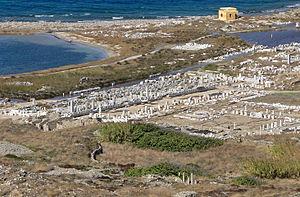
L'Avenue des Processions à Délos en Grèce